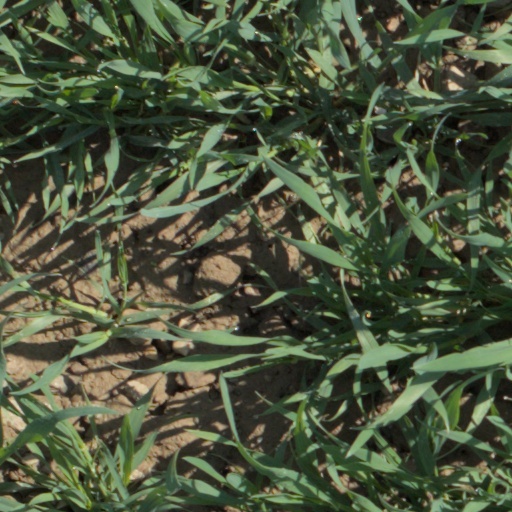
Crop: wheat